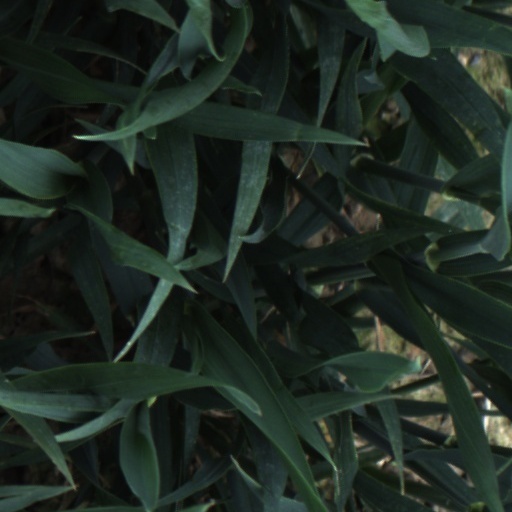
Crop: wheat